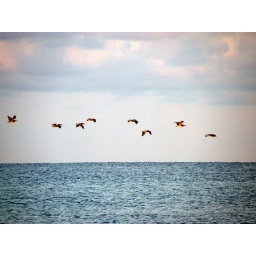
pelicans flying in formation on Treasure Island beach in Florida.